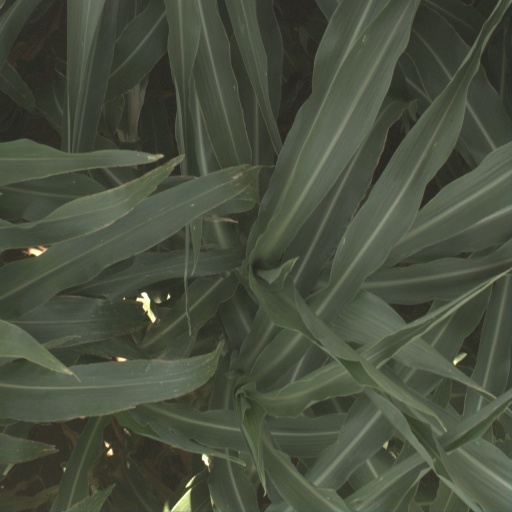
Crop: sorghum